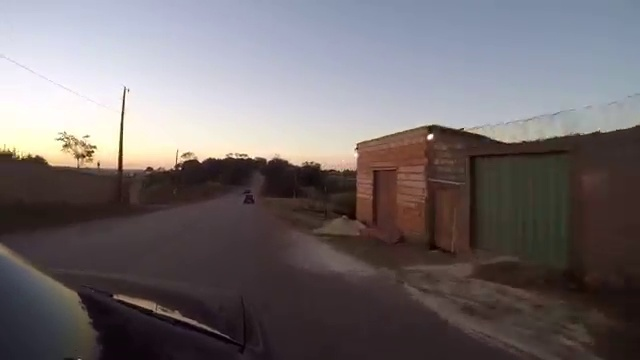
Fire: no
Smoke: no